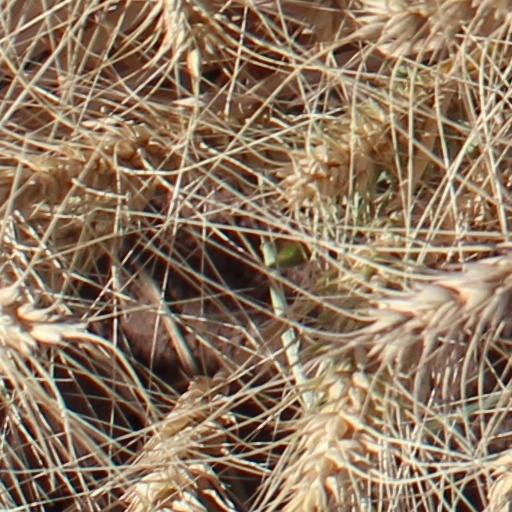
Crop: wheat